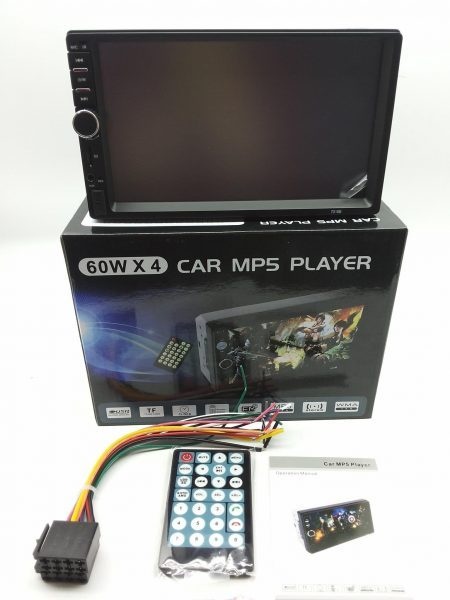
Multimedia auto radio sistem 7018B
Dimenzije ugradne 178x100mm Ekran: TOUCH SCREEN Dijagonala ekrana 7" Bluetooth konekcija za povezivanje telefona Ulaz za parking kameru Ulaze za micro SD karticu i USB flash memorija EURO dzek Bluetooth V2.0 hands-free call 440 x 240 resolution 26 million full color 7-inch TFT display screen One-way video output, one-way rearview video output, one-way audio output High definition FM audio function and 18 stations preset Support IR wireless remote controller Firmware update, 24 hours digital clock, date Support RMVB / RM / FLV / 3GP / MPEG / DVIX / XVID / DTA / VOB / AVI video file format Support MP3 / WMA / WMV / OGG / APE / ACC / FLAC audio file format Support JPEG / BMP / GIF / TIF image format scan Support high capacity TF / MMC card up to 32G (not included), USB driver, MP5 player Maximum power 4 x 60W, 4 channel powered power amplifier output can be accessed by four horn Frequency response: 20Hz - 20KHz Loudspeaker impedance: 4 - 8 Ohm Build-in lithium cell: CR2025 3V Remote range: 5m FM frequency: 87.5 - 108MHz Sensitivity: 25dB / Selectivity: 60dB / Separation: 35dB
Brand: HC
Category: Vehicles & Parts > Vehicle Parts & Accessories > Motor Vehicle Electronics > Motor Vehicle Cassette Players > Double DIN Cassette Players